Venus (mythology)

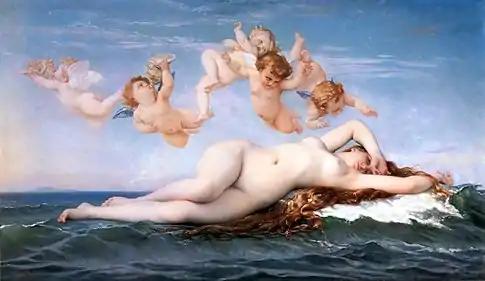

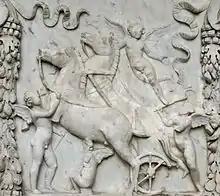
Fragmentary base for an altar of Venus and Mars, showing cupids or erotes playing with the war-god's weapons and chariot. From the reign of Trajan (98–117 AD)

As with most major gods and goddesses in Roman mythology, the literary concept of Venus is mantled in whole-cloth borrowings from the literary Greek mythology of her counterpart, Aphrodite, but with significant exceptions. In some Latin mythology, Cupid was the son of Venus and Mars, the god of war. At other times, or in parallel myths and theologies, Venus was understood to be the consort of Vulcan or as mother of the "second cupid", fathered by Mercury. Virgil, in compliment to his patron Augustus and the "gens Julia", embellished an existing connection between Venus, whom Julius Caesar had adopted as his protectress, and the Trojan prince Aeneas, refugee from Troy's destruction and eventual ancestor of the Roman people. Virgil's Aeneas is guided to Latium by Venus in her heavenly form, the morning star, shining brightly before him in the daylight sky; much later, she lifts Caesar's soul to heaven. In Ovid's "Fasti" Venus came to Rome because she "preferred to be worshipped in the city of her own offspring". In Virgil's poetic account of Octavian's victory at the sea-battle of Actium, the future emperor is allied with Venus, Neptune and Minerva. Octavian's opponents, Antony, Cleopatra and the Egyptians, assisted by bizarre and unhelpful Egyptian deities such as "barking" Anubis, lose the battle.